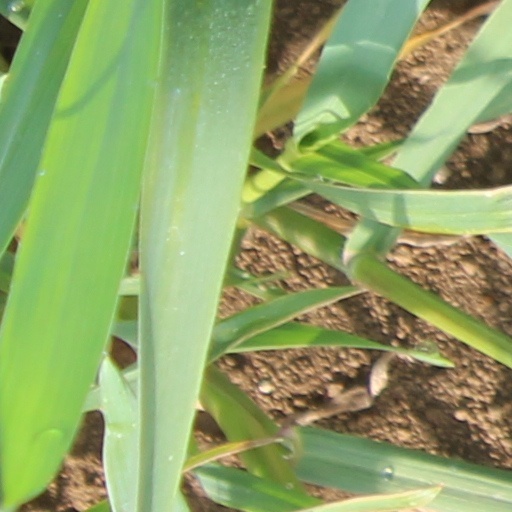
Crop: wheat